General Dynamics X-62 VISTA

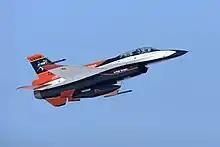
The NF-16D (now X-62A) VISTA in 2019, under a new paint scheme designed by Mike Machat

The NF-16D VISTA testbed aircraft incorporated a multi-axis thrust vectoring (MATV) engine nozzle that provides for more active control of the aircraft in a post-stall situation. As a result, the aircraft is supermaneuverable, retaining pitch and yaw control at angles of attack beyond which the traditional control surfaces cannot change attitude.